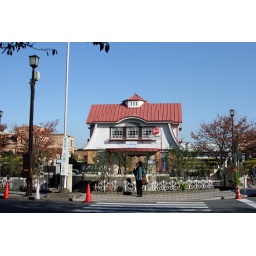
Station house under the sky